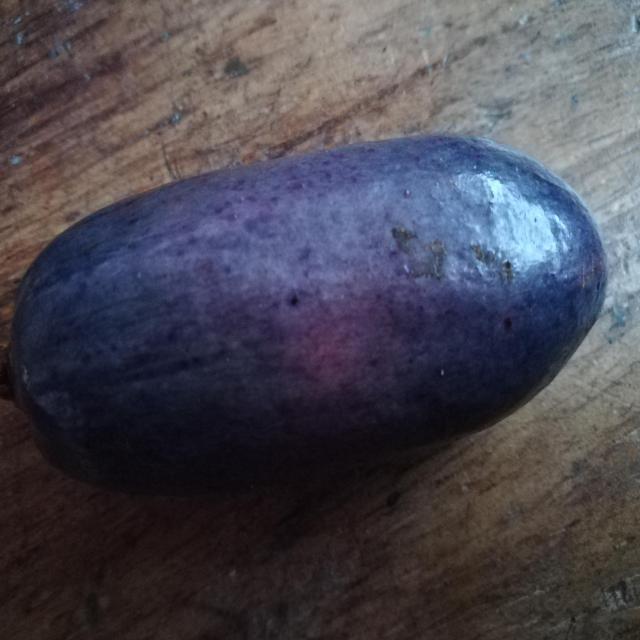
Plum grade: unaffected